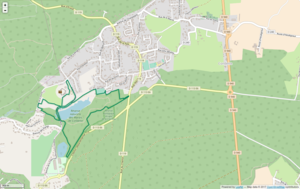
Périmètre de la RNR du marais de Condette.
La réserve naturelle régionale du marais de Condette est une réserve naturelle régionale située dans le département du Pas-de-Calais, dans les Hauts-de-France, centrée autour du lac des miroirs. Classée en 2009 en raison de la grande richesse des milieux aquatiques et inondables qui la composent, elle occupe une surface de 35 hectares.